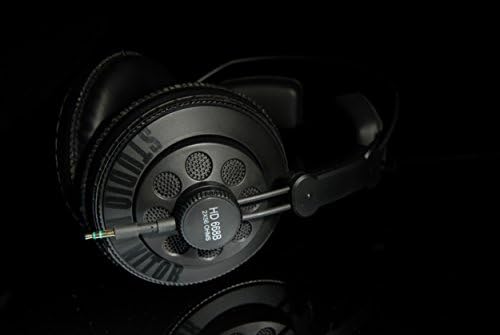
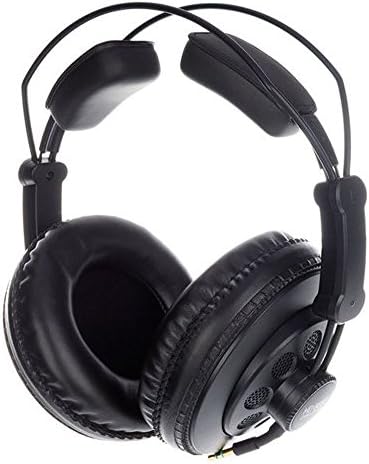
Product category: headphones
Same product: yes